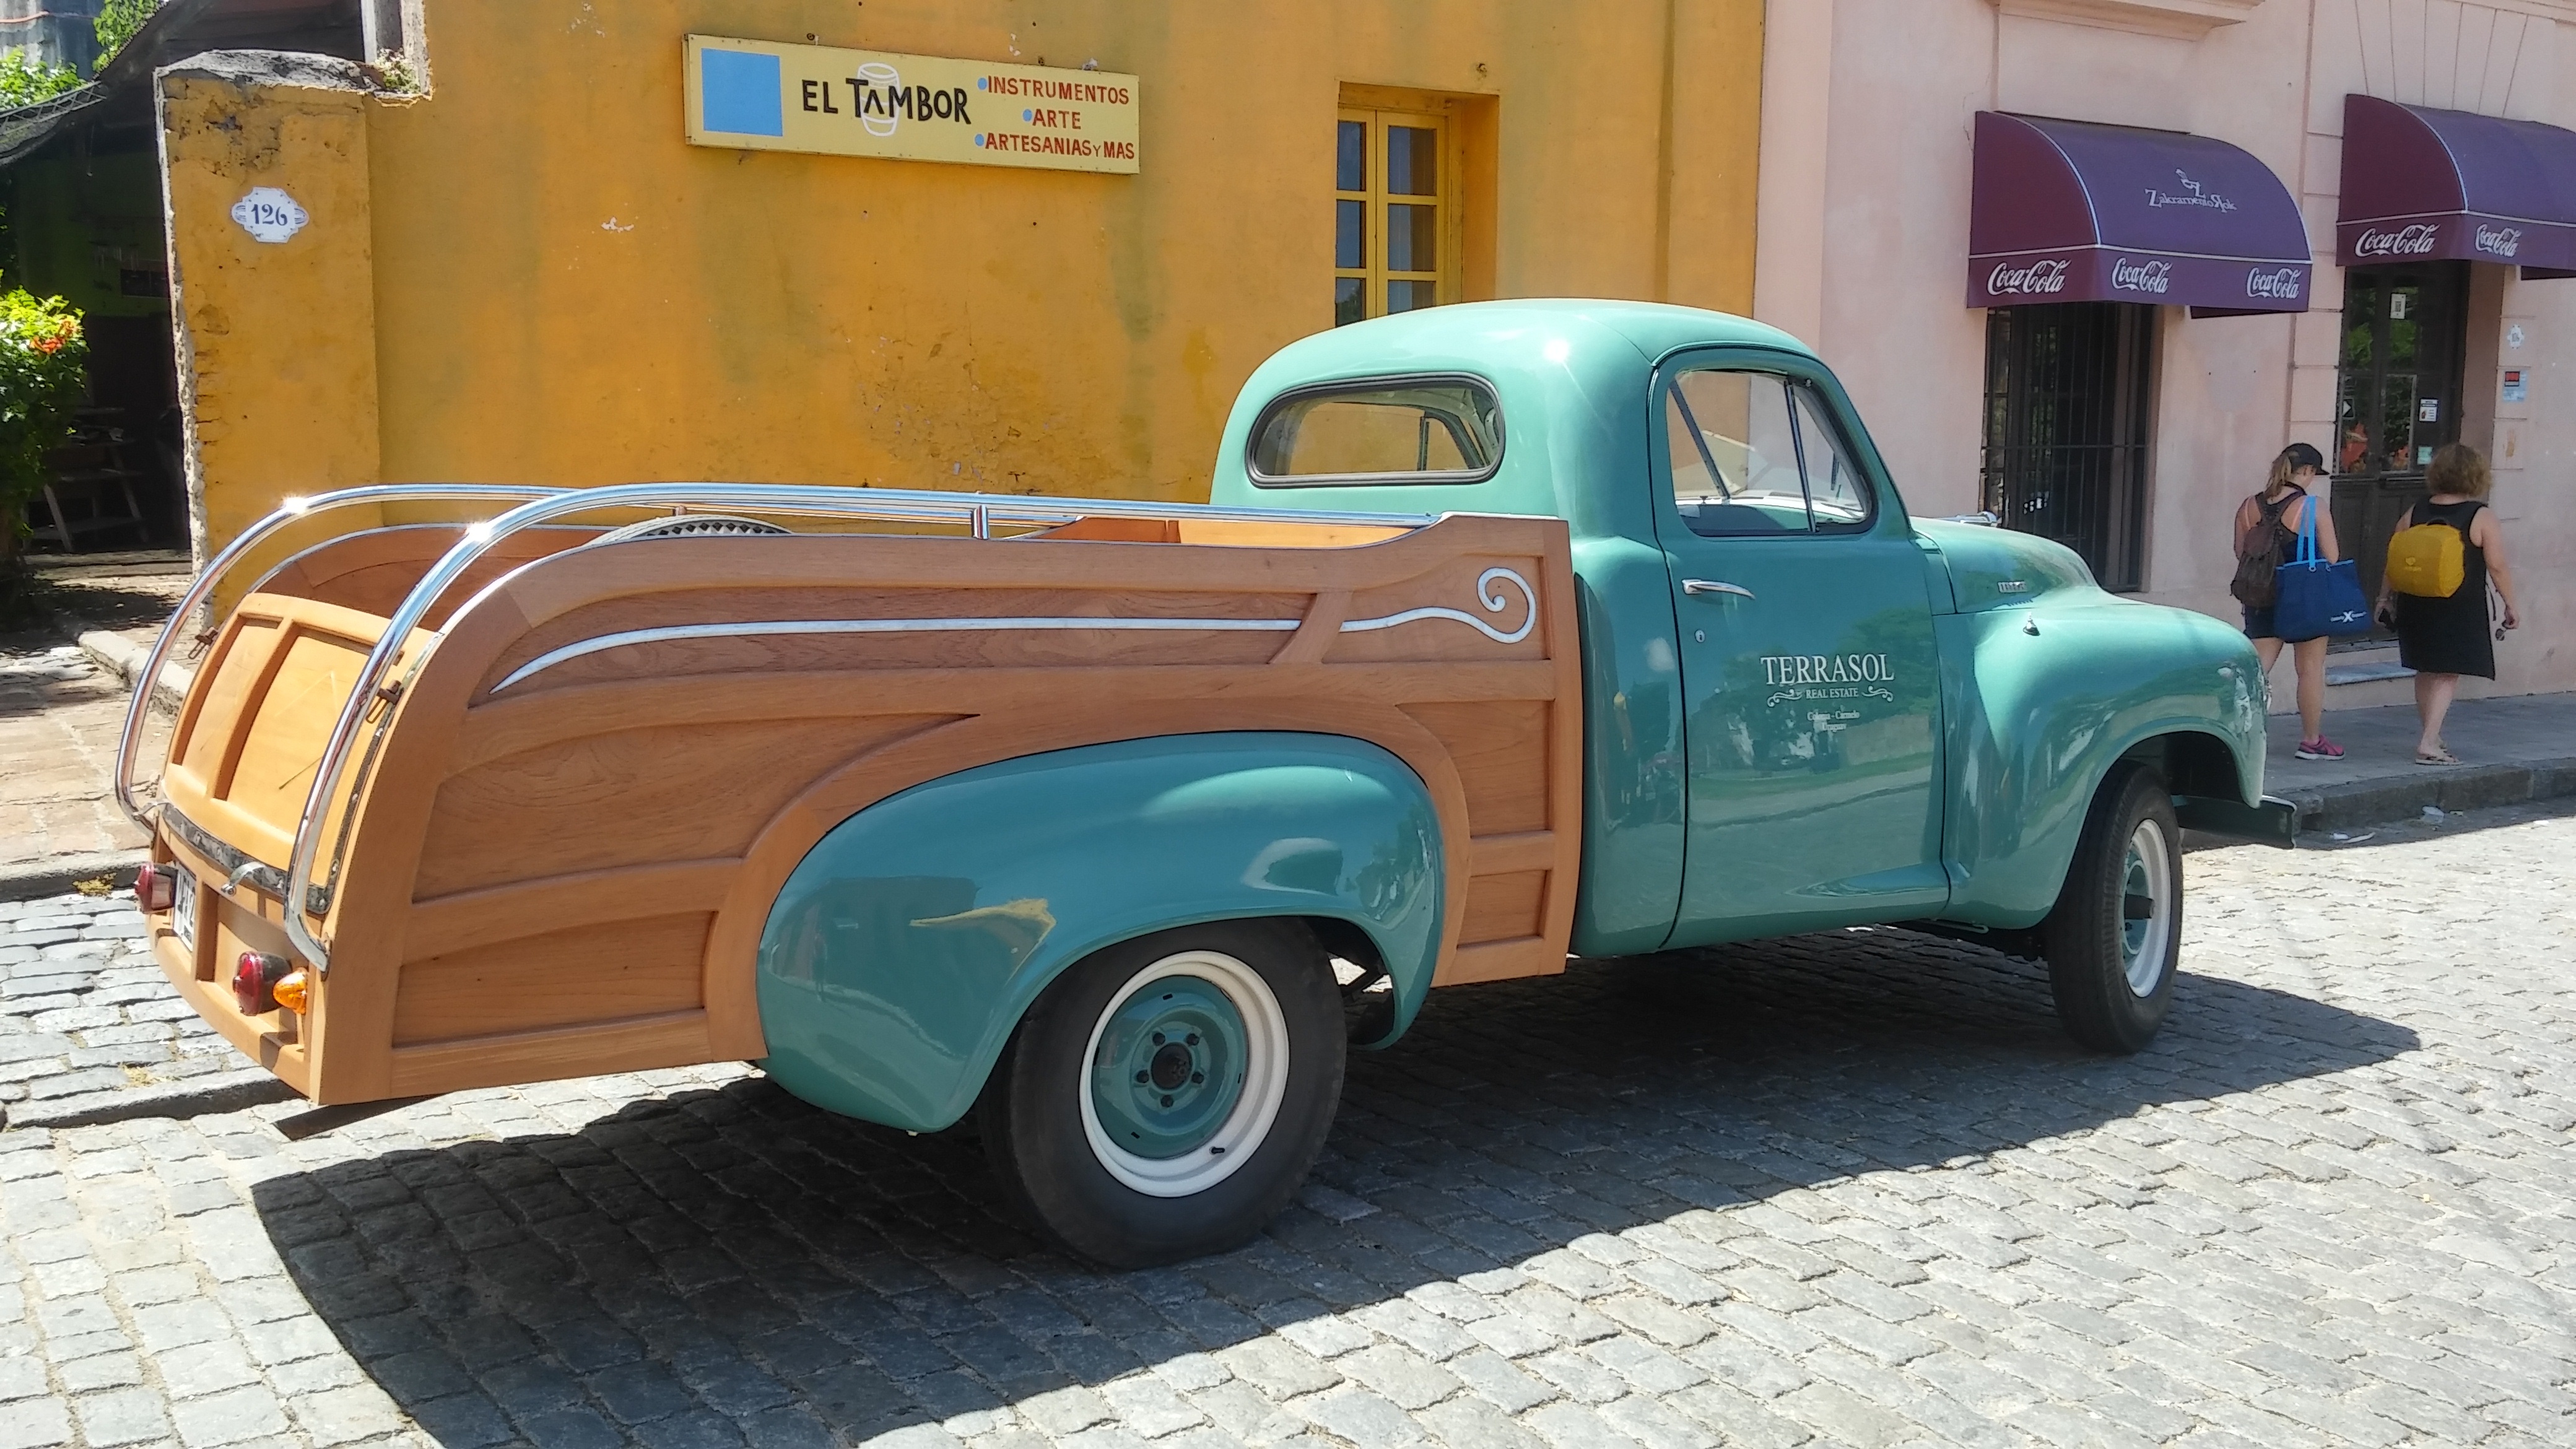
car, vintage, old, transport, truck, vehicle, grunge, motor vehicle, vintage car, ford, cars, cologne, elegant, classic, uruguay, antique car, pickup truck, hot rod, vintage automobiles, yesteryear, land vehicle, automobile make, automotive exterior, compact car, mid size car, chevrolet advance design, clasic